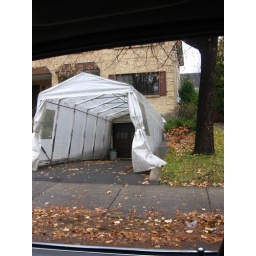
You know winter is coming in Montreal when all the plastic car houses appear